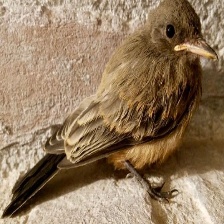
Species: SAYS PHOEBE
Scientific name: SAYORNIS SAYA